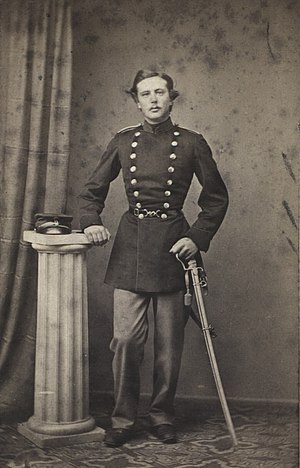
Emil Hohlenberg
Emil Hohlenberg, formentlig selvportræt
Hans Adam Christian Emil Hohlenberg var en dansk officer og fotograf.